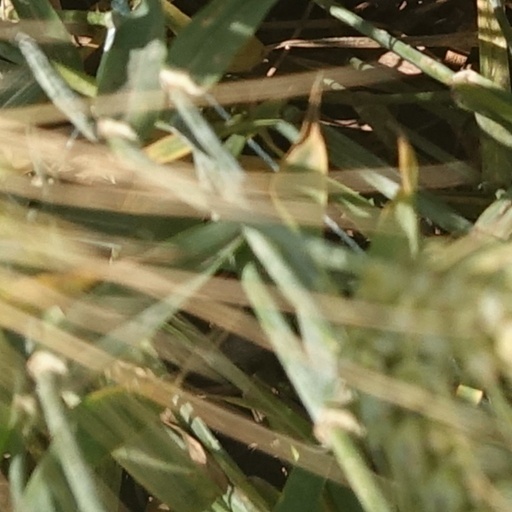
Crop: wheat